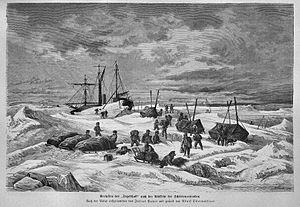
L'île Hall est une île de la terre François-Joseph, en Russie.
Le Tegetthoff est un navire océanographique à voiles et à moteur auxiliaire, nommé en l'honneur de l'amiral Wilhelm von Tegetthoff. Il fut le navire de l'expédition austro-hongroise au pôle Nord.